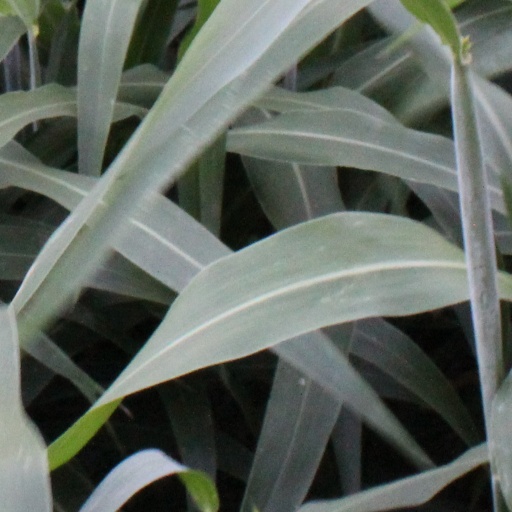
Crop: sorghum